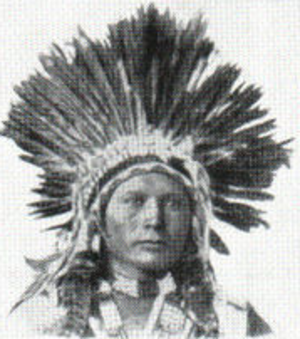
Silverton est une ville du comté de San Juan, dans l'état du Colorado aux États-Unis.